Ian McKay

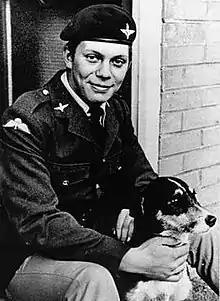

Ian John McKay, VC (7 May 1953 – 12 June 1982) was a British Army soldier and a posthumous recipient of the Victoria Cross, the highest award for gallantry in the face of the enemy that can be awarded to British and Commonwealth forces.